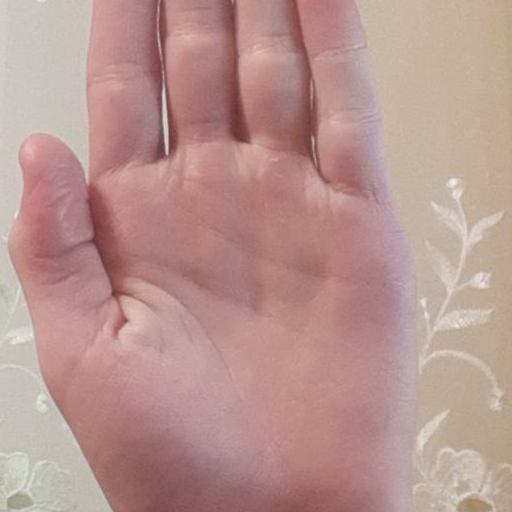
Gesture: stop